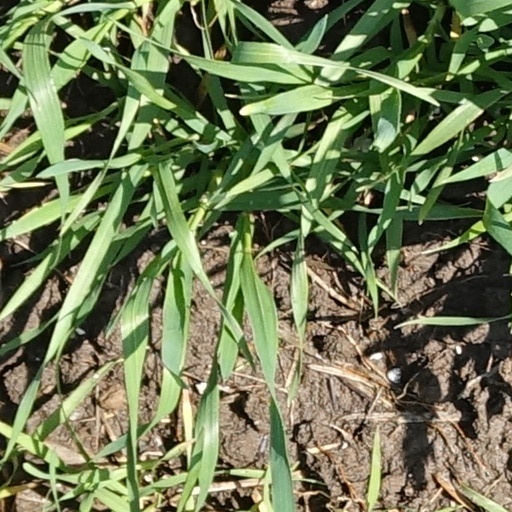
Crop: wheat